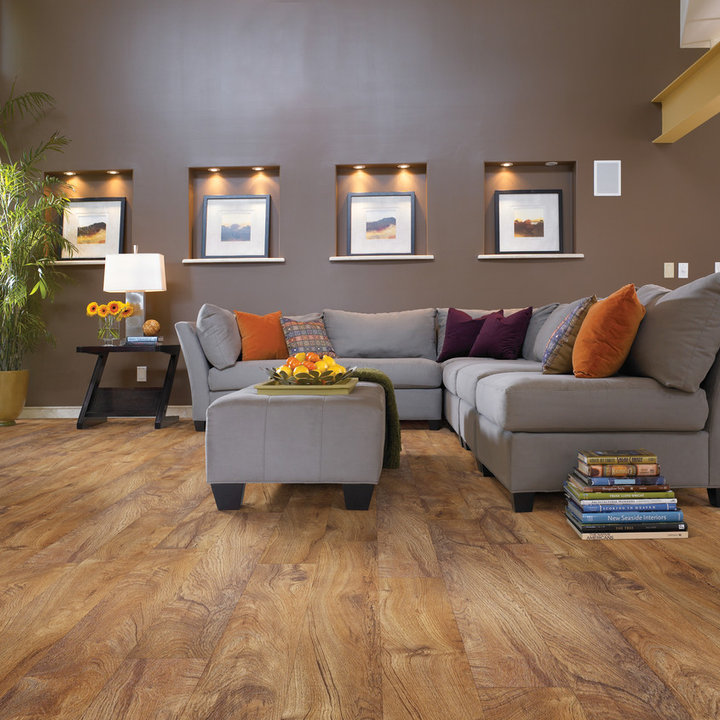
Style: Rustic